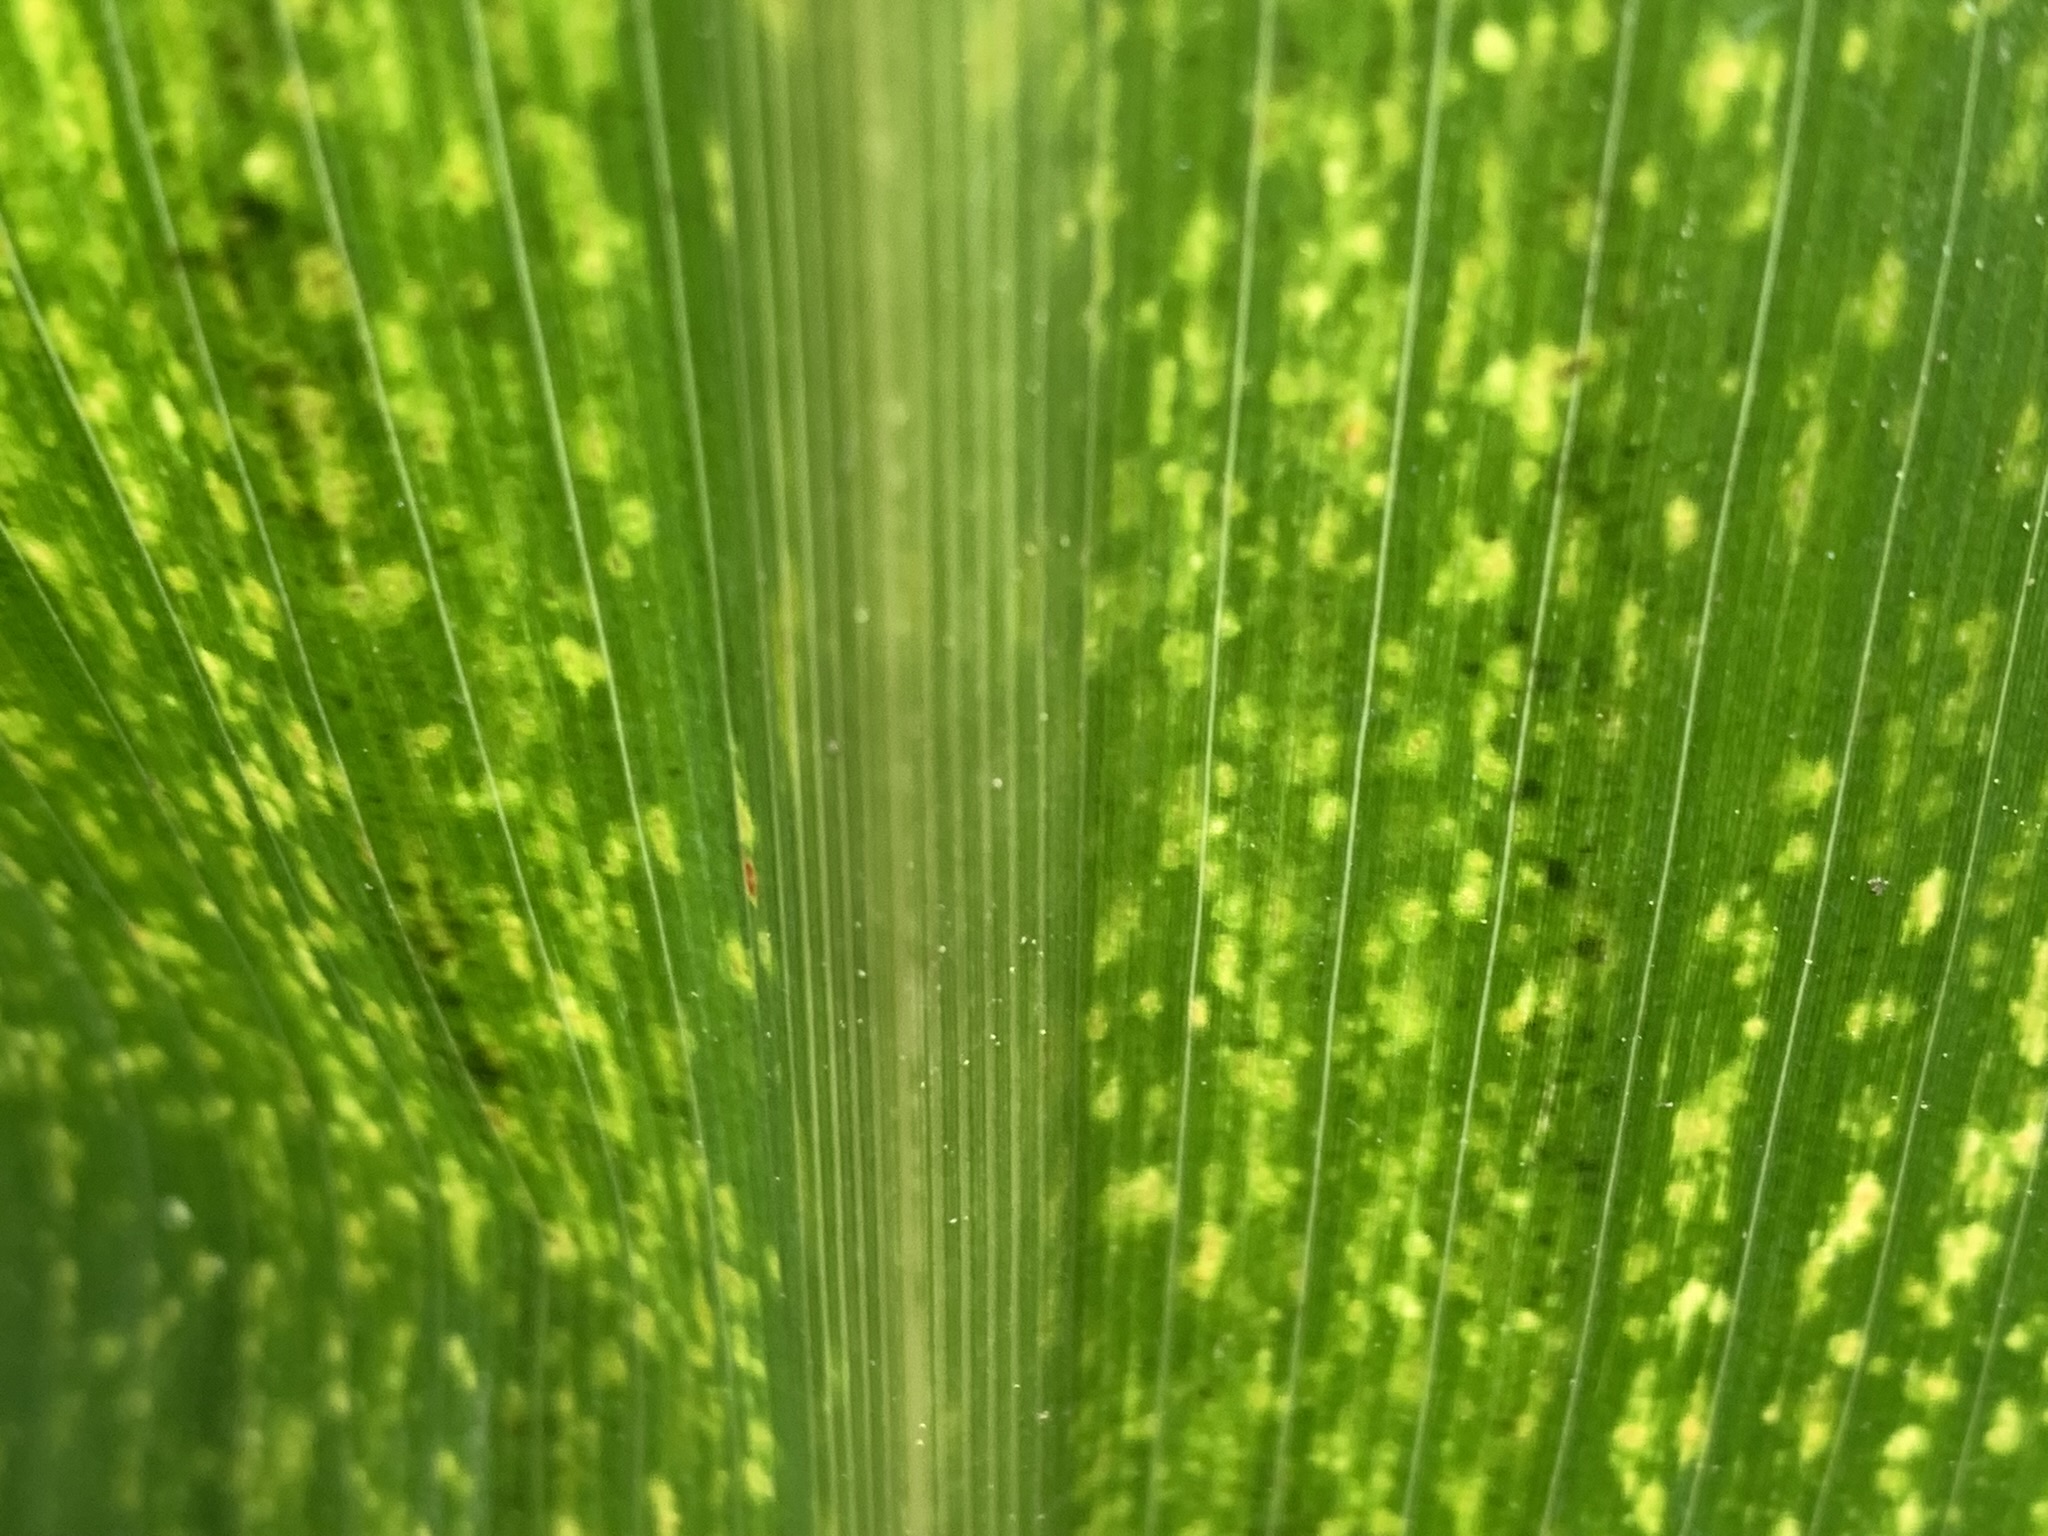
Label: MLN